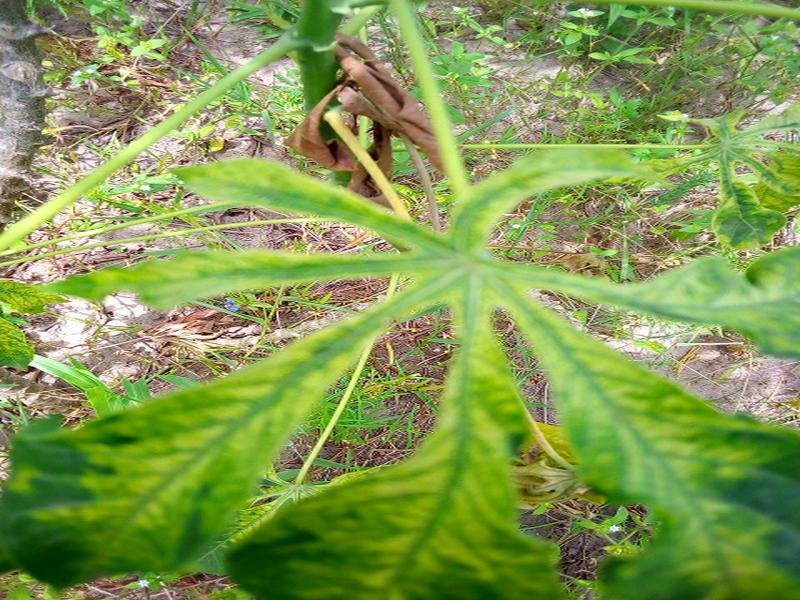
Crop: cassava
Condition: mosaic_disease